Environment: real
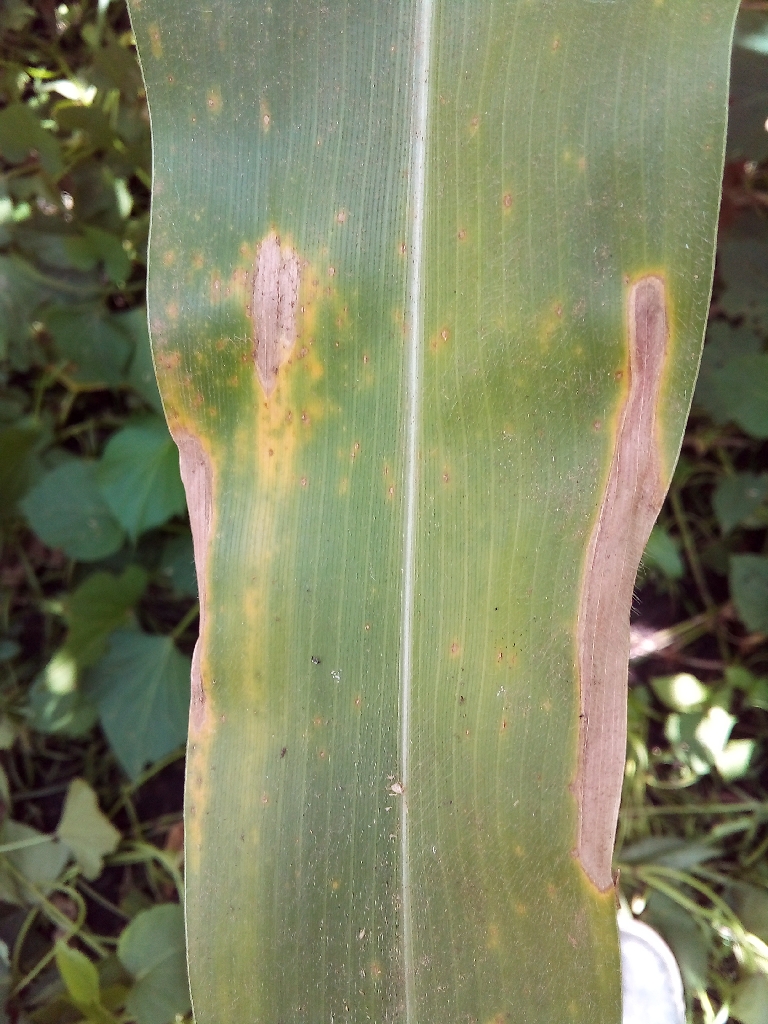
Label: northern_corn_leaf_blight